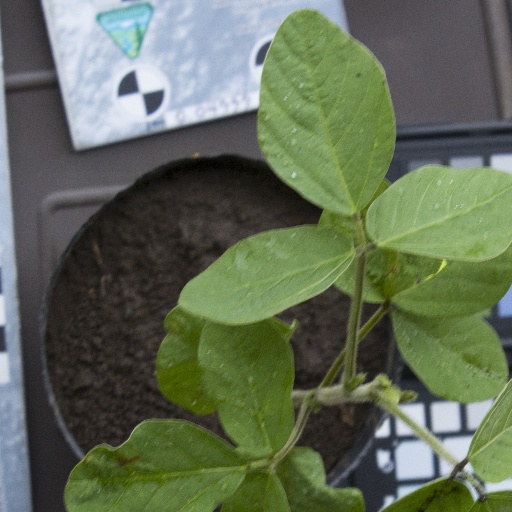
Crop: soybean